Army Flying Museum

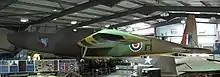
General Aircraft Hotspur glider

The collection of aircraft includes fixed wing and rotary aircraft. These include a restored Westland Lynx serial XX153 that was used to set two former world helicopter speed records in 1972, and an Aérospatiale Gazelle, Westland Scout, Westland Lynx, Bristol Sycamore, the Saunders-Roe Skeeter, and a replica of the rotabuggy.